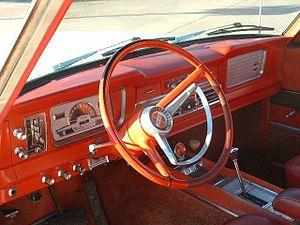
La dénomination Jeep Wagoneer concerne plusieurs modèles de SUV du constructeur automobile américain Jeep.